Dhiffushi (Kaafu Atoll)

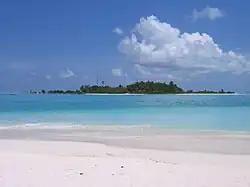
Kaafu Atoll

Dhiffushi (Dhivehi: ދިއްފުށި) is an inhabited island in Kaafu Atoll (North Malé Atoll) in the Republic of Maldives. Located approximately 37 kilometers northeast of Malé, the capital city, it is the easternmost inhabited island in the Maldives and witnesses the country’s first sunrise.